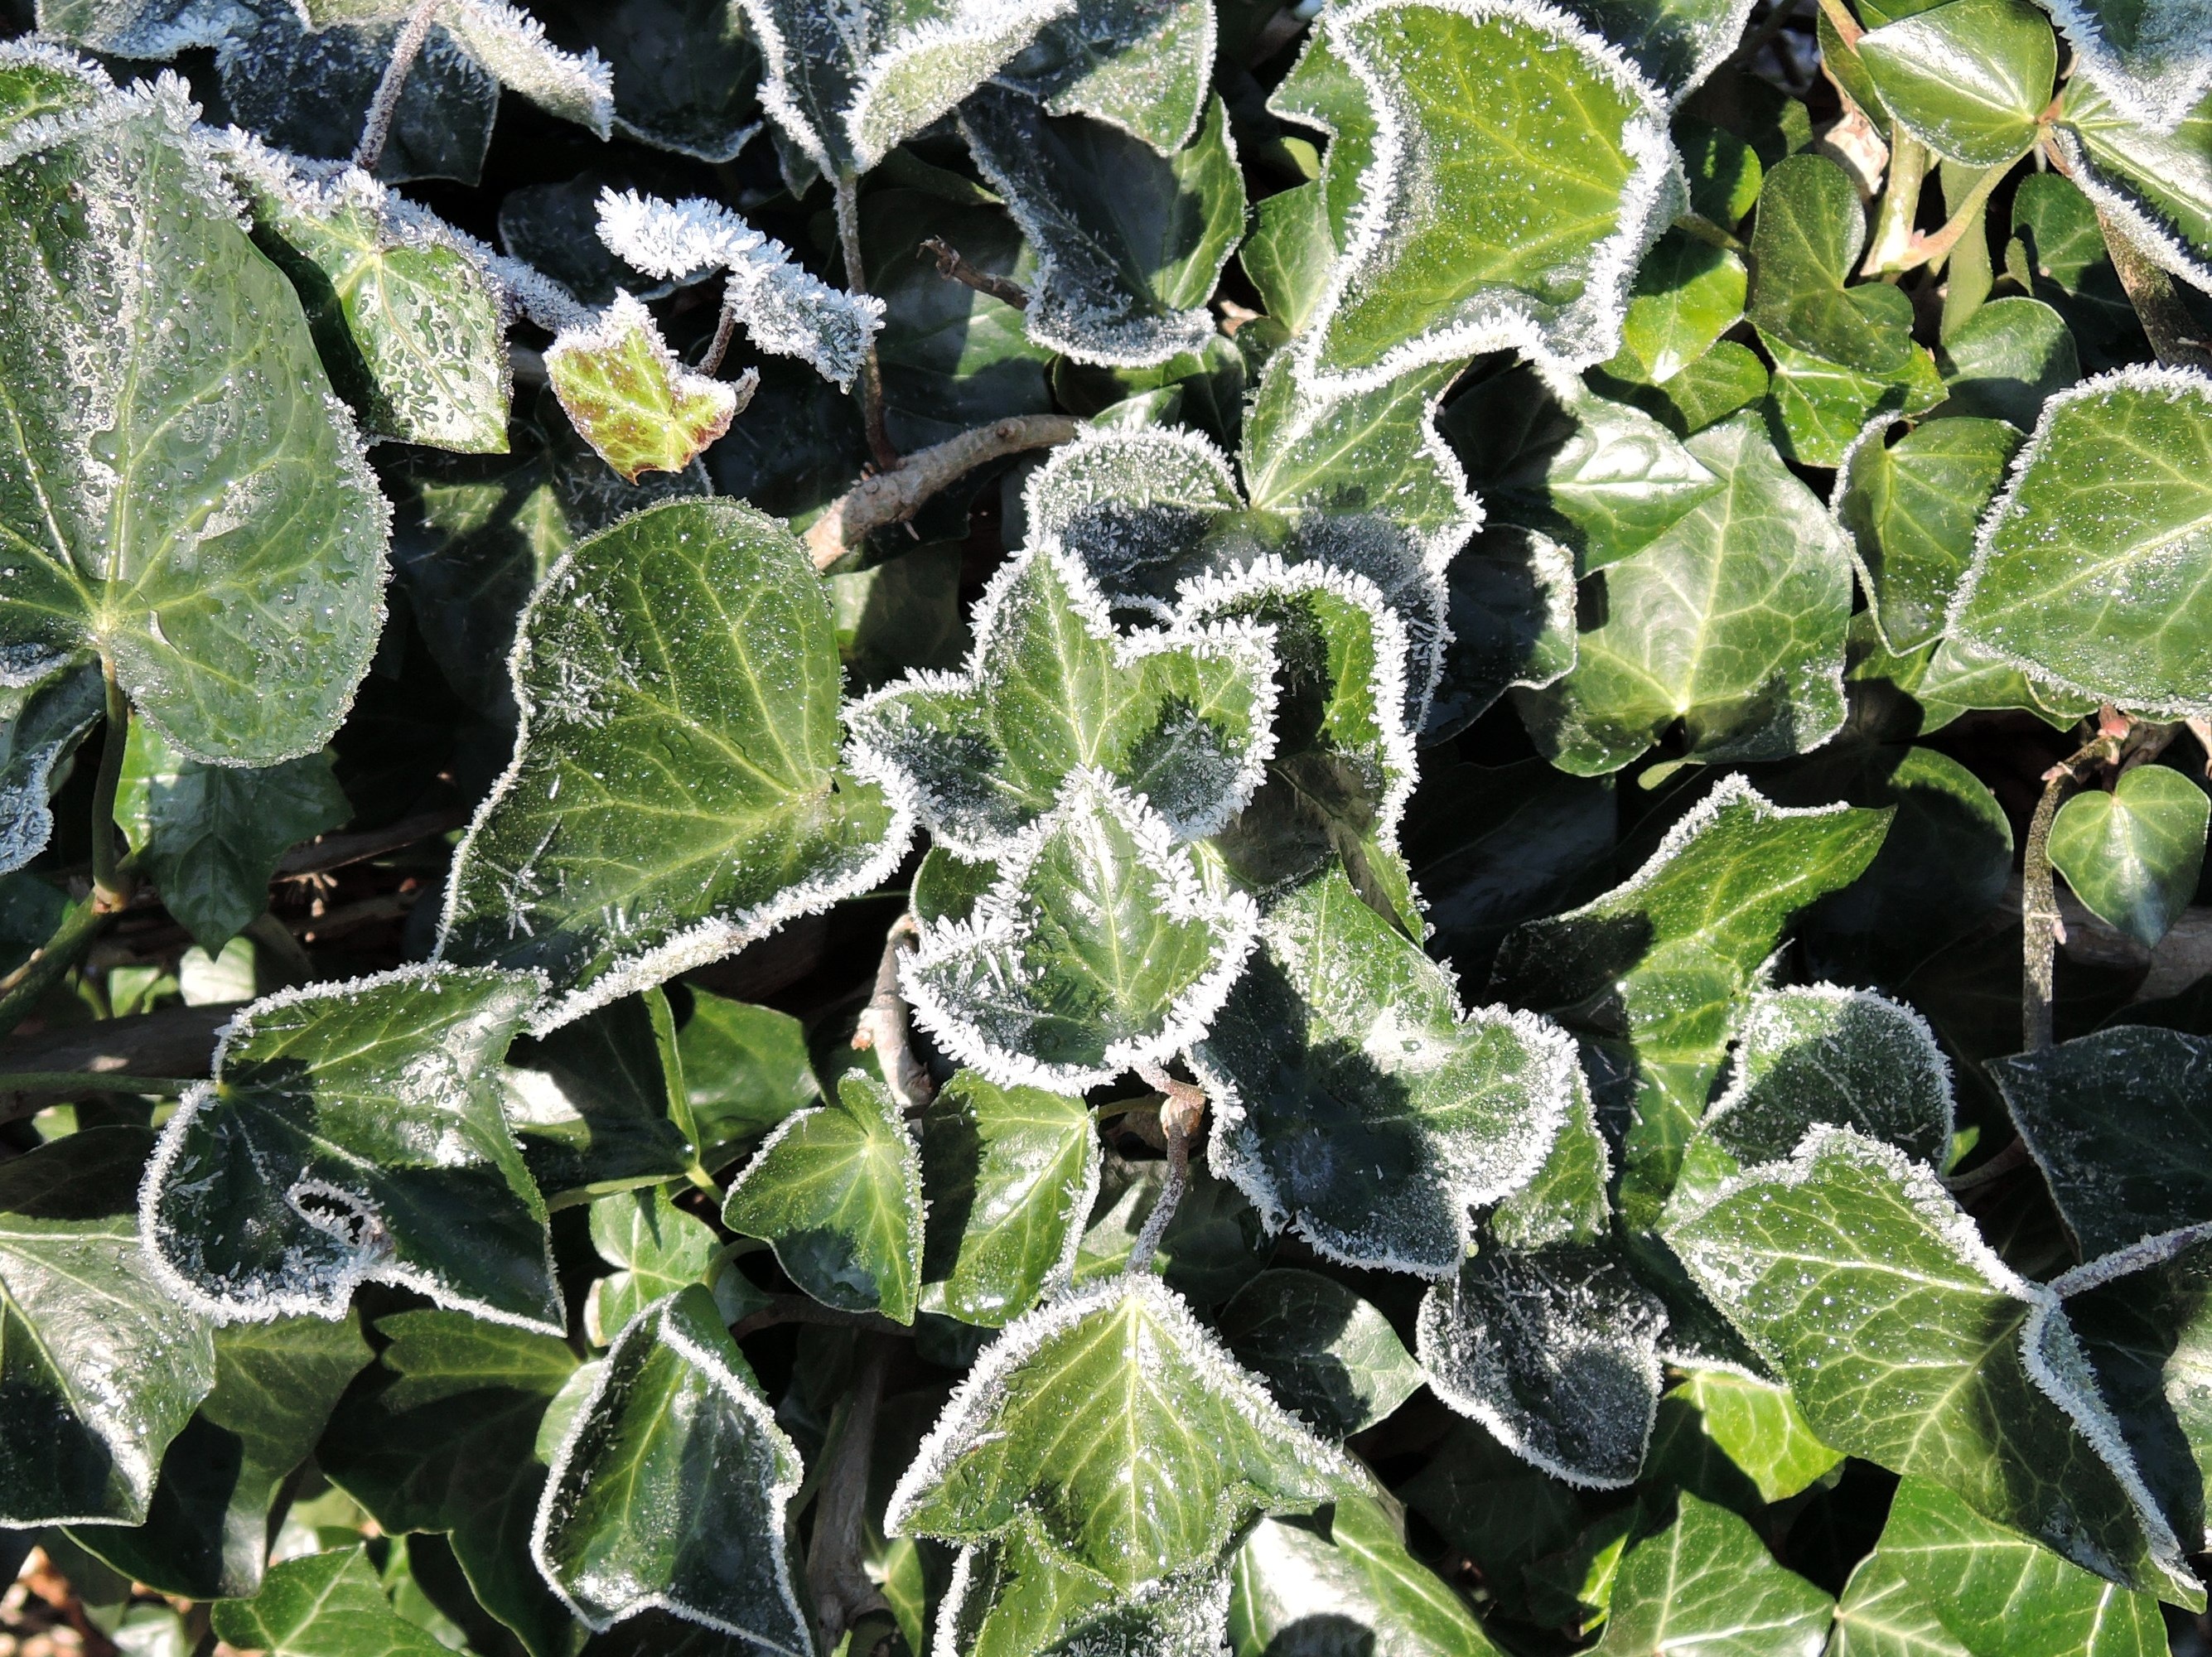
nature, winter, plant, leaf, flower, frost, green, herb, produce, ivy, botany, climber, leaves, background, shrub, viola, hoarfrost, flowering plant, annual plant, land plant, violet family, apiales